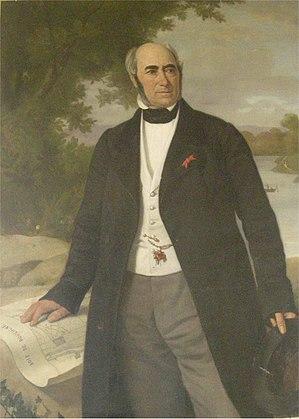
Portrait de Louis-Sulpice Varé (1803- 1883)
Louis-Sulpice Varé est un paysagiste français né le 15 mai 1803 à Saint-Martin-du-Tertre et mort le 16 mai 1883 dans la même ville, où il est enterré.